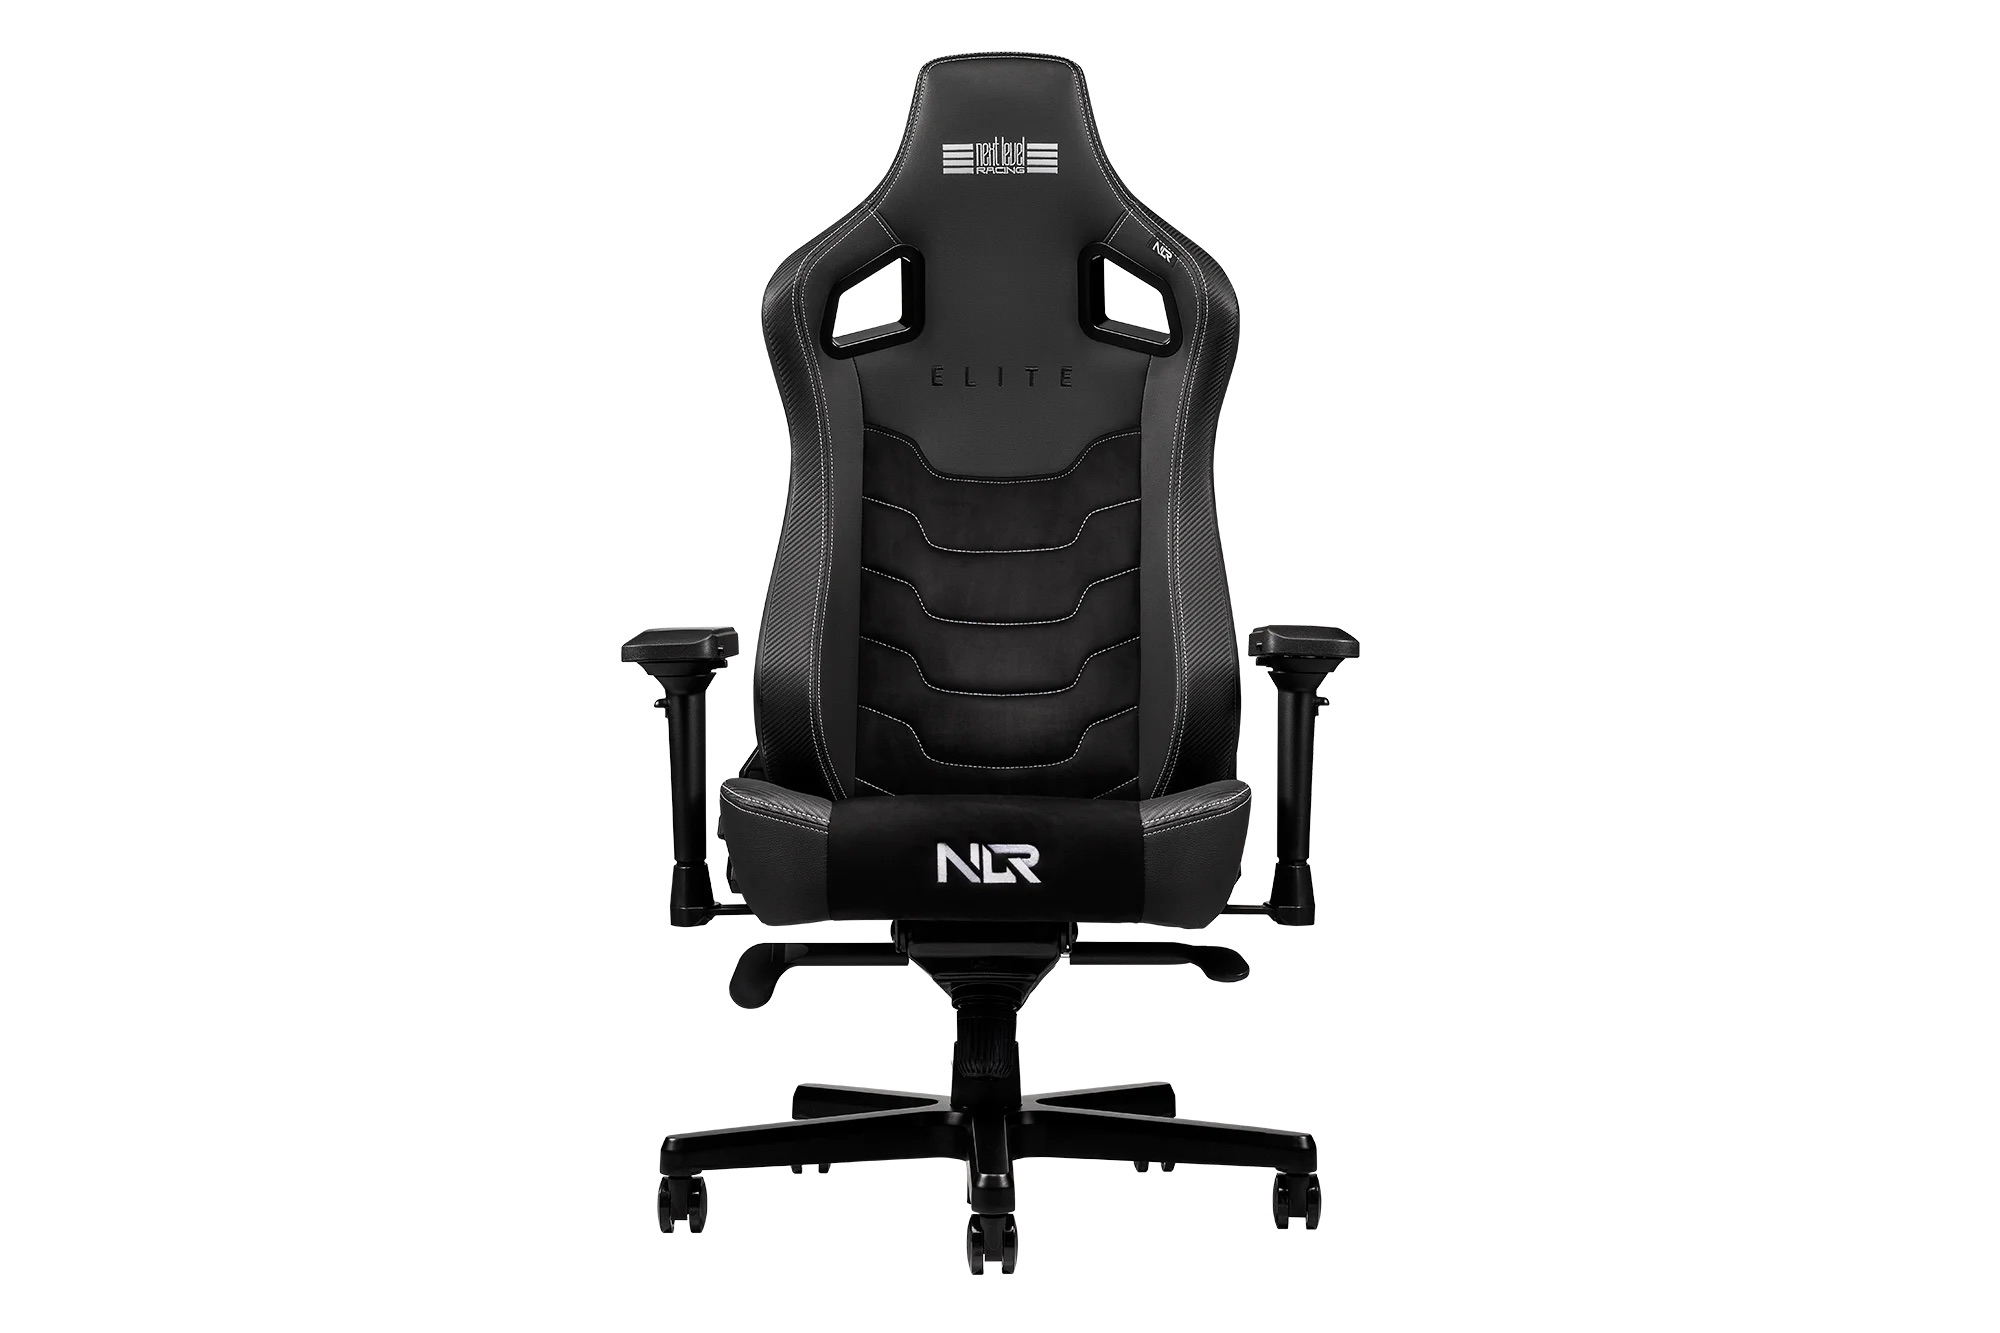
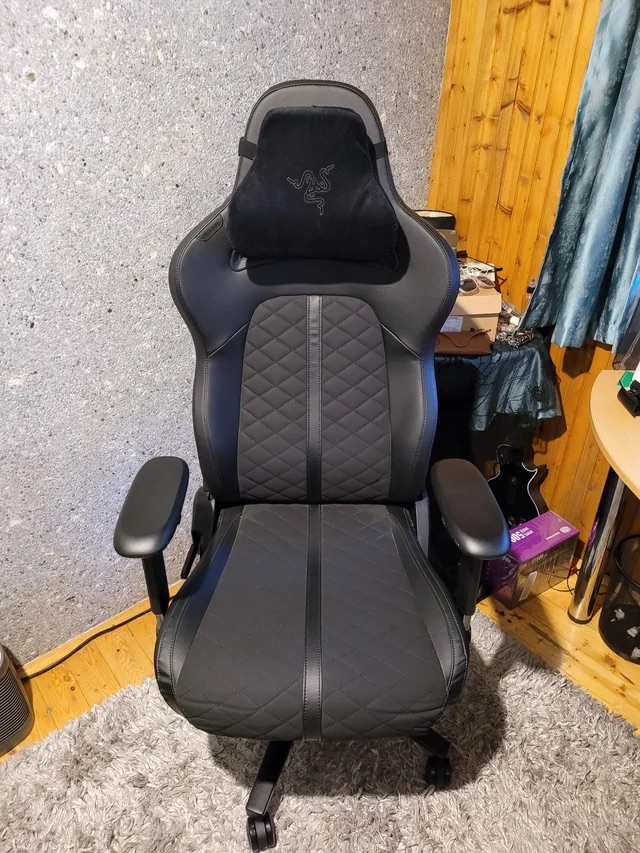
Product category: items_chair
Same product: no